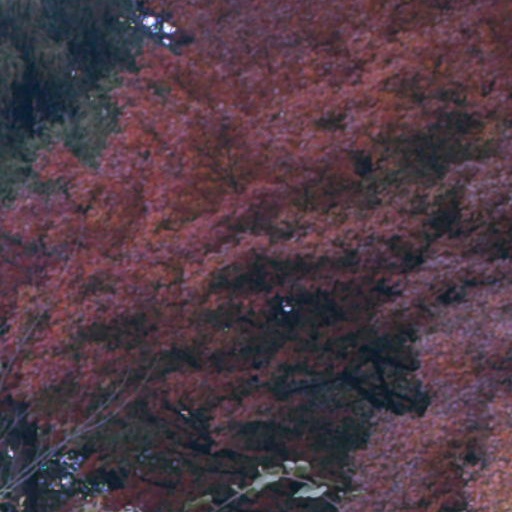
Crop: cassava